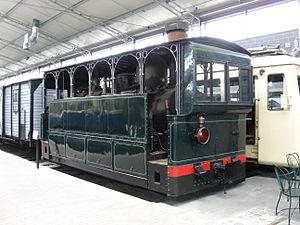
La Société Anonyme la Métallurgique est une entreprise belge, créée au milieu du XIXᵉ siècle dans la Province de Hainaut, pour construire des véhicules, des structures métalliques et du matériel ferroviaire.
Joseph Emmanuel Jérôme Zaman, était un maître de carrière et un industriel belge, il fut aussi sénateur.
Liste du matériel roulant de la Société nationale des chemins de fer vicinaux.